Lorem ipsum

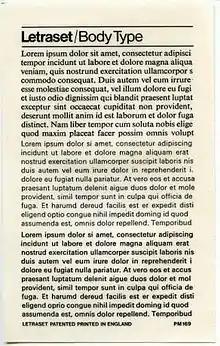
An example of the "Lorem ipsum" placeholder text on a Letraset sample sheet. Date unknown, possibly 1970s.

Lorem ipsum is a dummy or placeholder text commonly used in graphic design, publishing, and web development. Its purpose is to permit a page layout to be designed, independently of the copy that will subsequently populate it, or to demonstrate various fonts of a typeface without meaningful text that could be distracting.